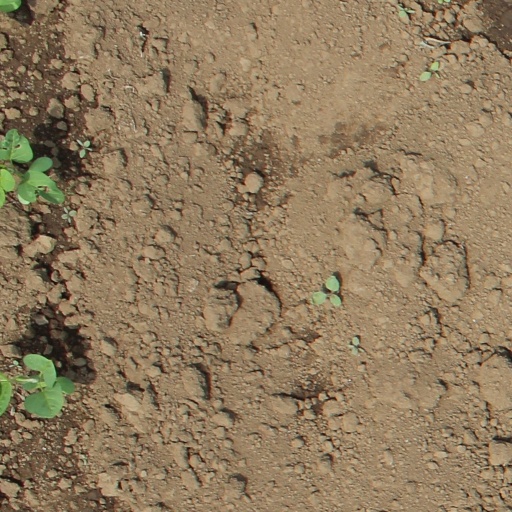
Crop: soybean